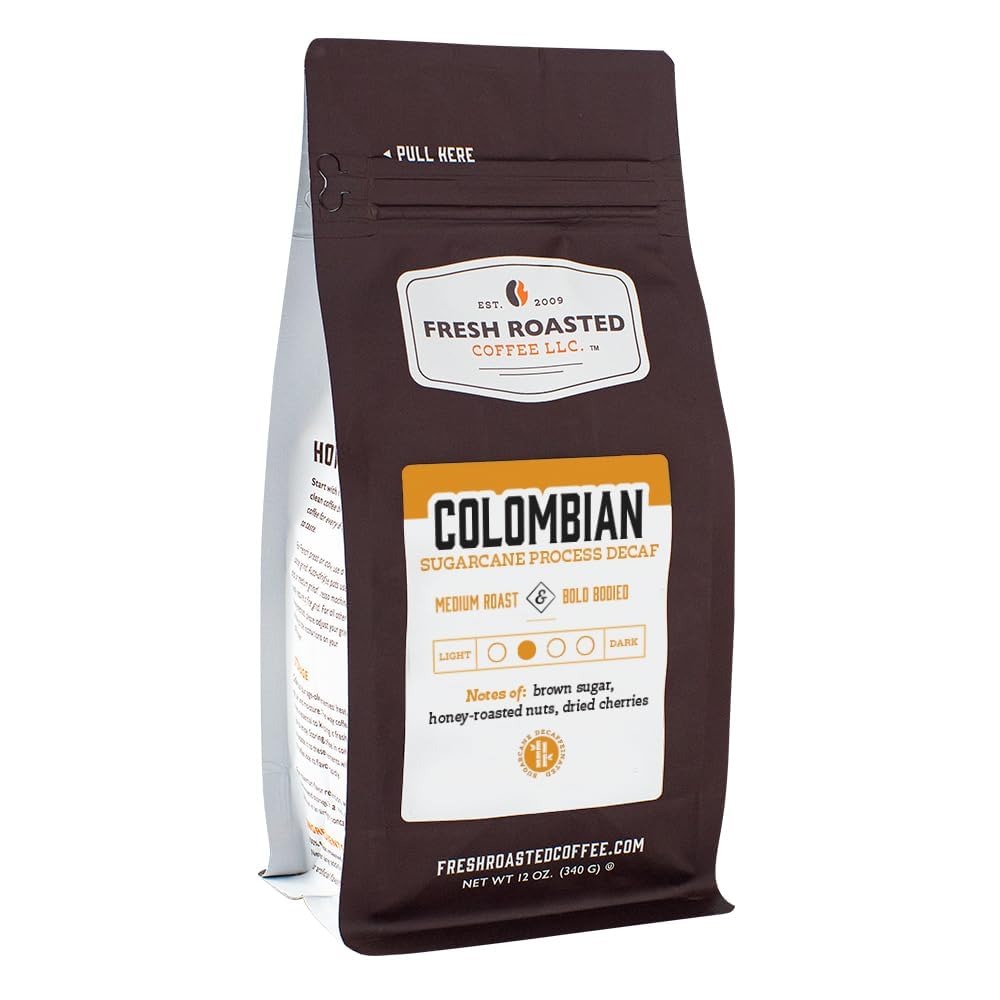
Item Name: Fresh Roasted Coffee Decaf Whole Bean Family
Value: nan
Unit: None

Price: 29.95